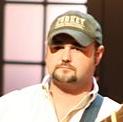
Age: 35